Leash

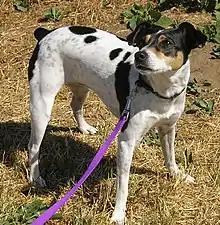
A clip-on leash attached to a Jack Russell Terrier's collar

A leash (also called a lead, lead line or tether) is a rope or similar material used to control an animal by attaching it to a collar, harness, or halter. In British English, a leash is generally for a larger (possibly dangerous or aggressive) animal, with lead being more commonly used when walking a dog.